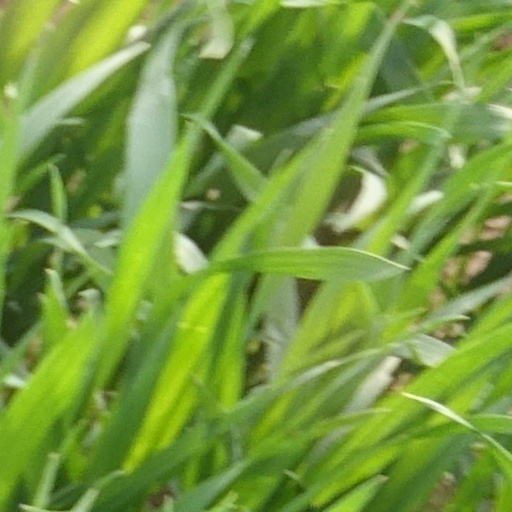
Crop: wheat